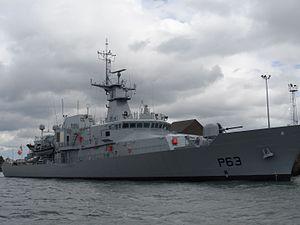
La classe Samuel Beckett est une série de 4 patrouilleurs océaniques commandée par la marine irlandaise mise en chantier d'octobre 2010 à 2018. Le premier navire du nom de Samuel Beckett, LÉ Samuel Beckett a été mis en service en mai 2014 pour remplacer LÉ Emer mis horsservice en septembre 2013. La construction de ce premier navire a commencé en novembre 2011. Trois autres navires ont été nommés d'après James Joyce, William Butler Yeats et George Bernard Shaw et livrés en 2015, 2016 et 2018 respectivement.